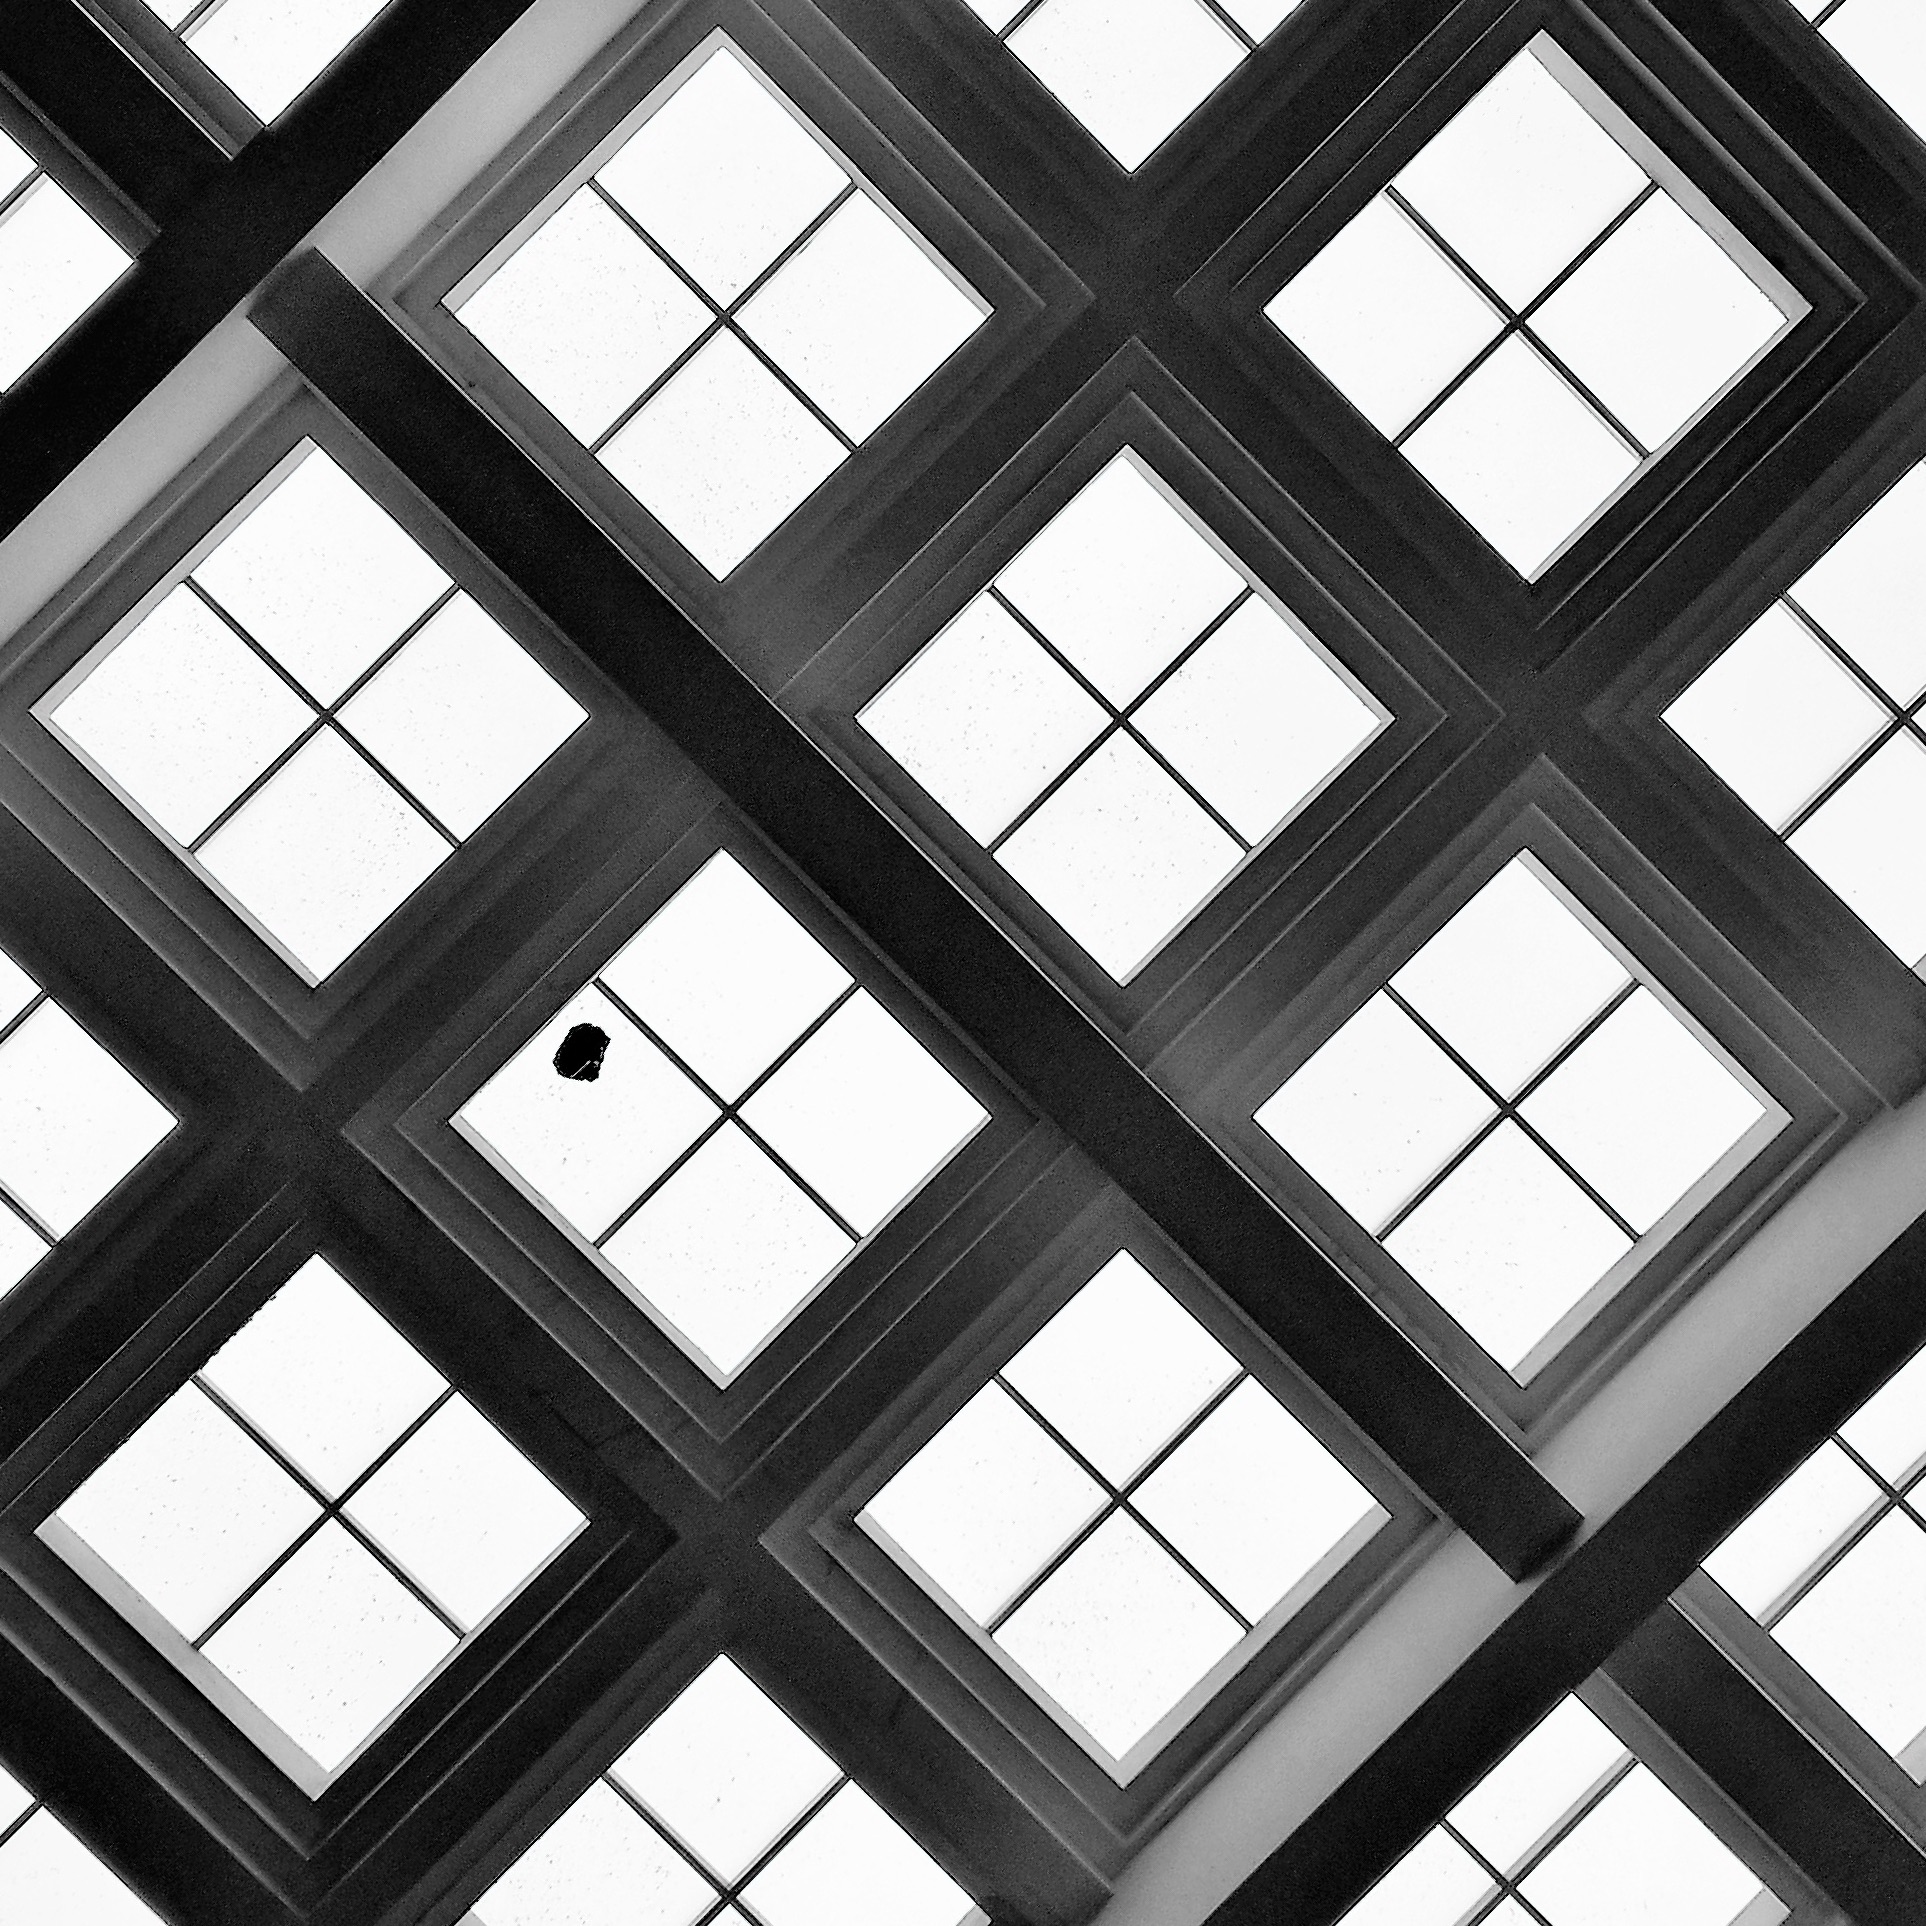
black and white, window, ceiling, pattern, line, facade, monochrome, lighting, circle, design, symmetry, flooring, daylighting, automotive exterior